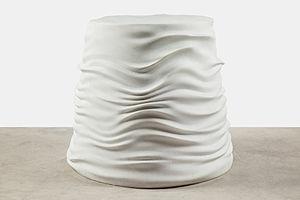
Le design génératif est un processus de design itératif qui implique un programme qui va générer un certain nombre de sorties qui répondent à certaines contraintes, et un designer qui affine un espace de recherche par le changement des valeurs minimales et maximales d'un intervalle dans lequel une variable du programme répond à l'ensemble des contraintes, dans le but de réduire ou d'augmenter le nombre de sorties à partir desquelles choisir. Le programme n'a pas besoin d'être exécuté sur une machine comme un ordinateur numérique, il peut être exécuté par un humain, par exemple avec un stylo et du papier. Le concepteur n'a pas besoin d'être un humain, il peut être un programme de test dans un environnement de test ou une intelligence artificielle. Le designer apprend à affiner le programme et à chaque itération ses objectifs de conception deviennent mieux définis au fil du temps.
Guto Requena, né le 27 novembre 1979 à Sorocaba au Brésil, est un architecte et designer brésilien.